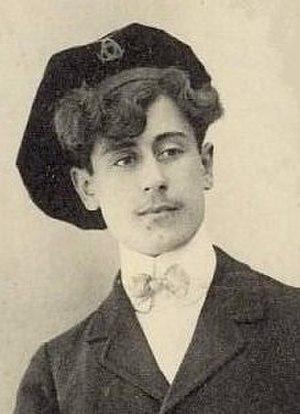
Un étudiant de Bordeaux coiffé de sa faluche.
La faluche est la coiffe traditionnelle des étudiants de France. Introduite en France en 1888, elle remplace la toque doctorale datant du Moyen Âge. C'est un béret de velours noir orné de rubans de couleurs et d'insignes.
Cette page propose une liste de couvre-chefs par ordre alphabétique.